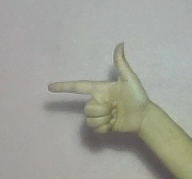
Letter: yaa